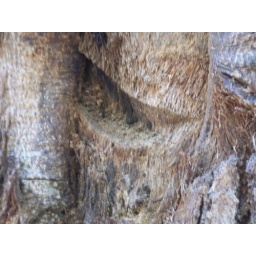
face in a tree